Kid Rock

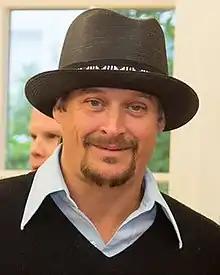
Ritchie at the White House in 2017

On July 12, 2017, Ritchie shared a photo of a "Kid Rock for US Senate" yard sign on Twitter. He also launched a website at kidrockforsenate.com, which sold merchandise bearing that inscription. Several weeks later, he wrote a post on his blog stating that he was still "exploring my candidacy", and that, whether or not he ran, he wanted to register people to vote, because "although people are unhappy with the government, too few are even registered to vote or do anything about it." He added that he wanted "to help working class people in Michigan and America all while still calling out these jackass lawyers who call themselves politicians." His statements sparked media speculation that he would try to run on the Republican ticket against sitting Michigan senator Debbie Stabenow, as well as enthusiasm from some prominent Republicans, including former New York Governor George Pataki, who wrote on Twitter, "Kid Rock is exactly the kind of candidate the GOP needs right now." In an October 2017 interview with Howard Stern, Ritchie put an end to the speculation, saying that he had never intended to run for Senate, adding rhetorically, "Who couldn't figure that out?". He later clarified that the campaign was a joke that he had started after a Michigan state legislator encouraged him to run for Senate. He expressed surprise at the interest his potential candidacy had received, but also disappointment that some opposed to his candidacy had brought up his previous use of the Confederate flag to label him a racist. He donated the $122,000 he had raised by selling "Kid Rock for U.S. Senate" merchandise to CRNC Action, a College Republican group.